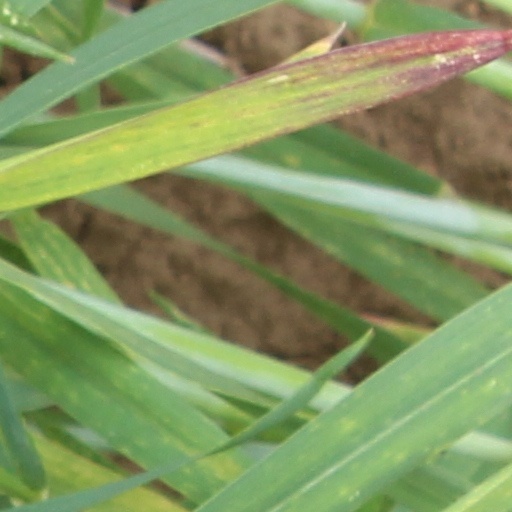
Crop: wheat